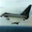
Label: airplane